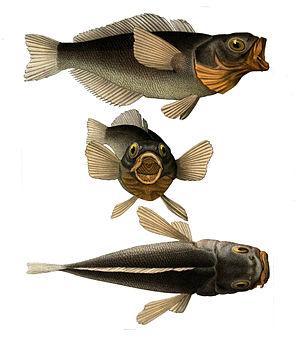
Les Notothenioidei, ou poissons-antarctiques, sont un groupe de poissons qui présentent la particularité de constituer une forte proportion des Téléostéens des mers australes. Certains ont de l'antigel dans le sang.